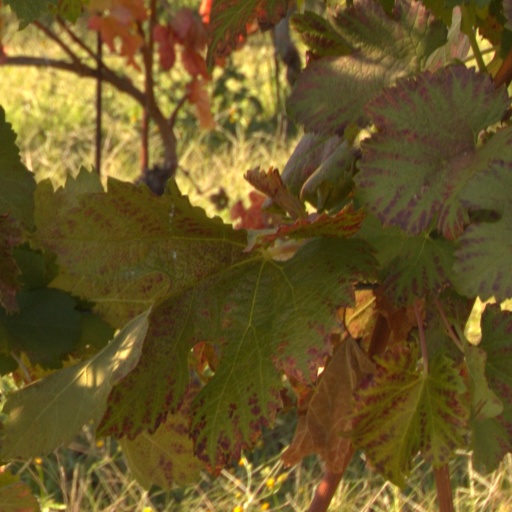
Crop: grape